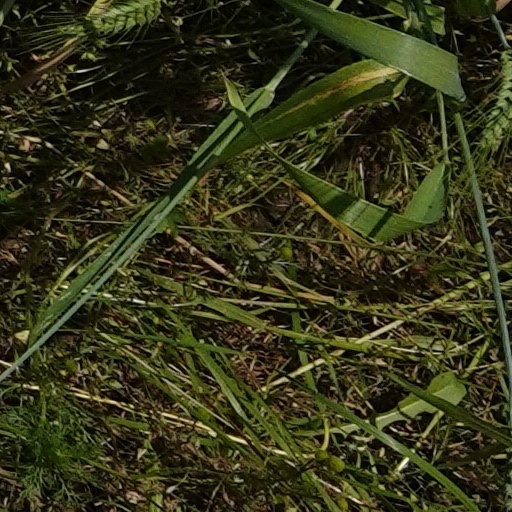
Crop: wheat